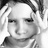
Emotion: sad